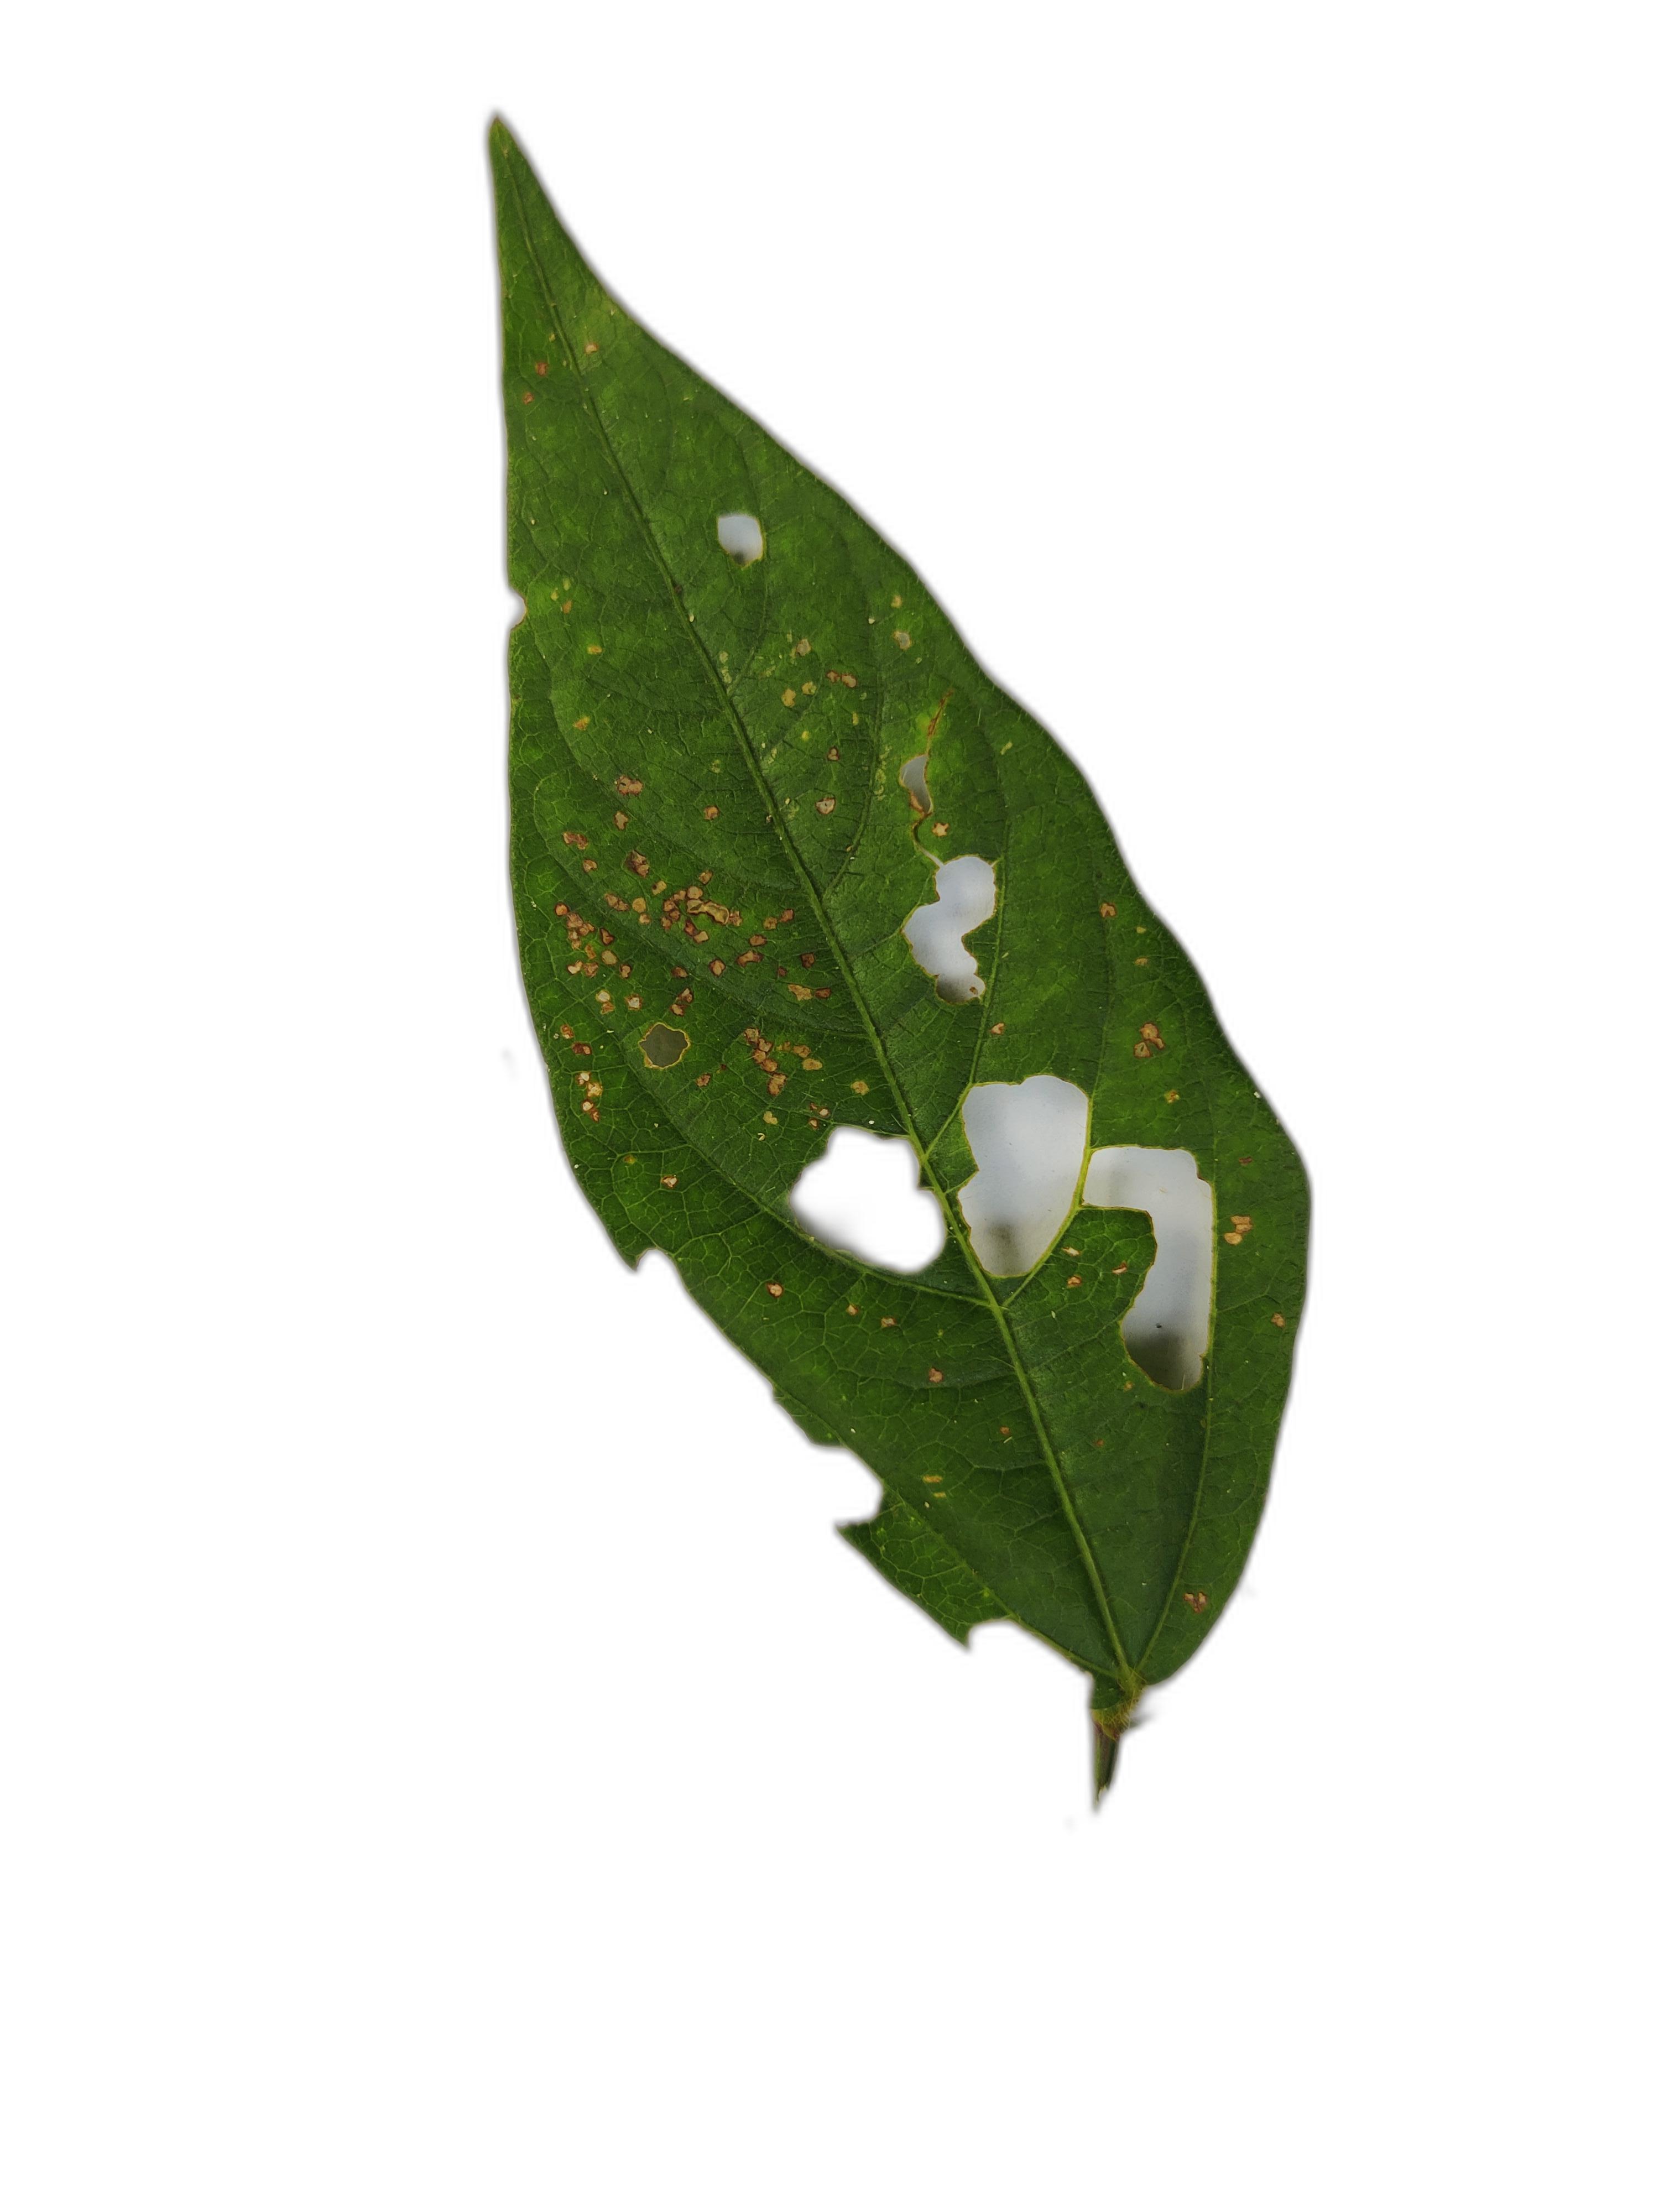
Label: Cercospora leaf spot